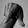
ASL letter: Q